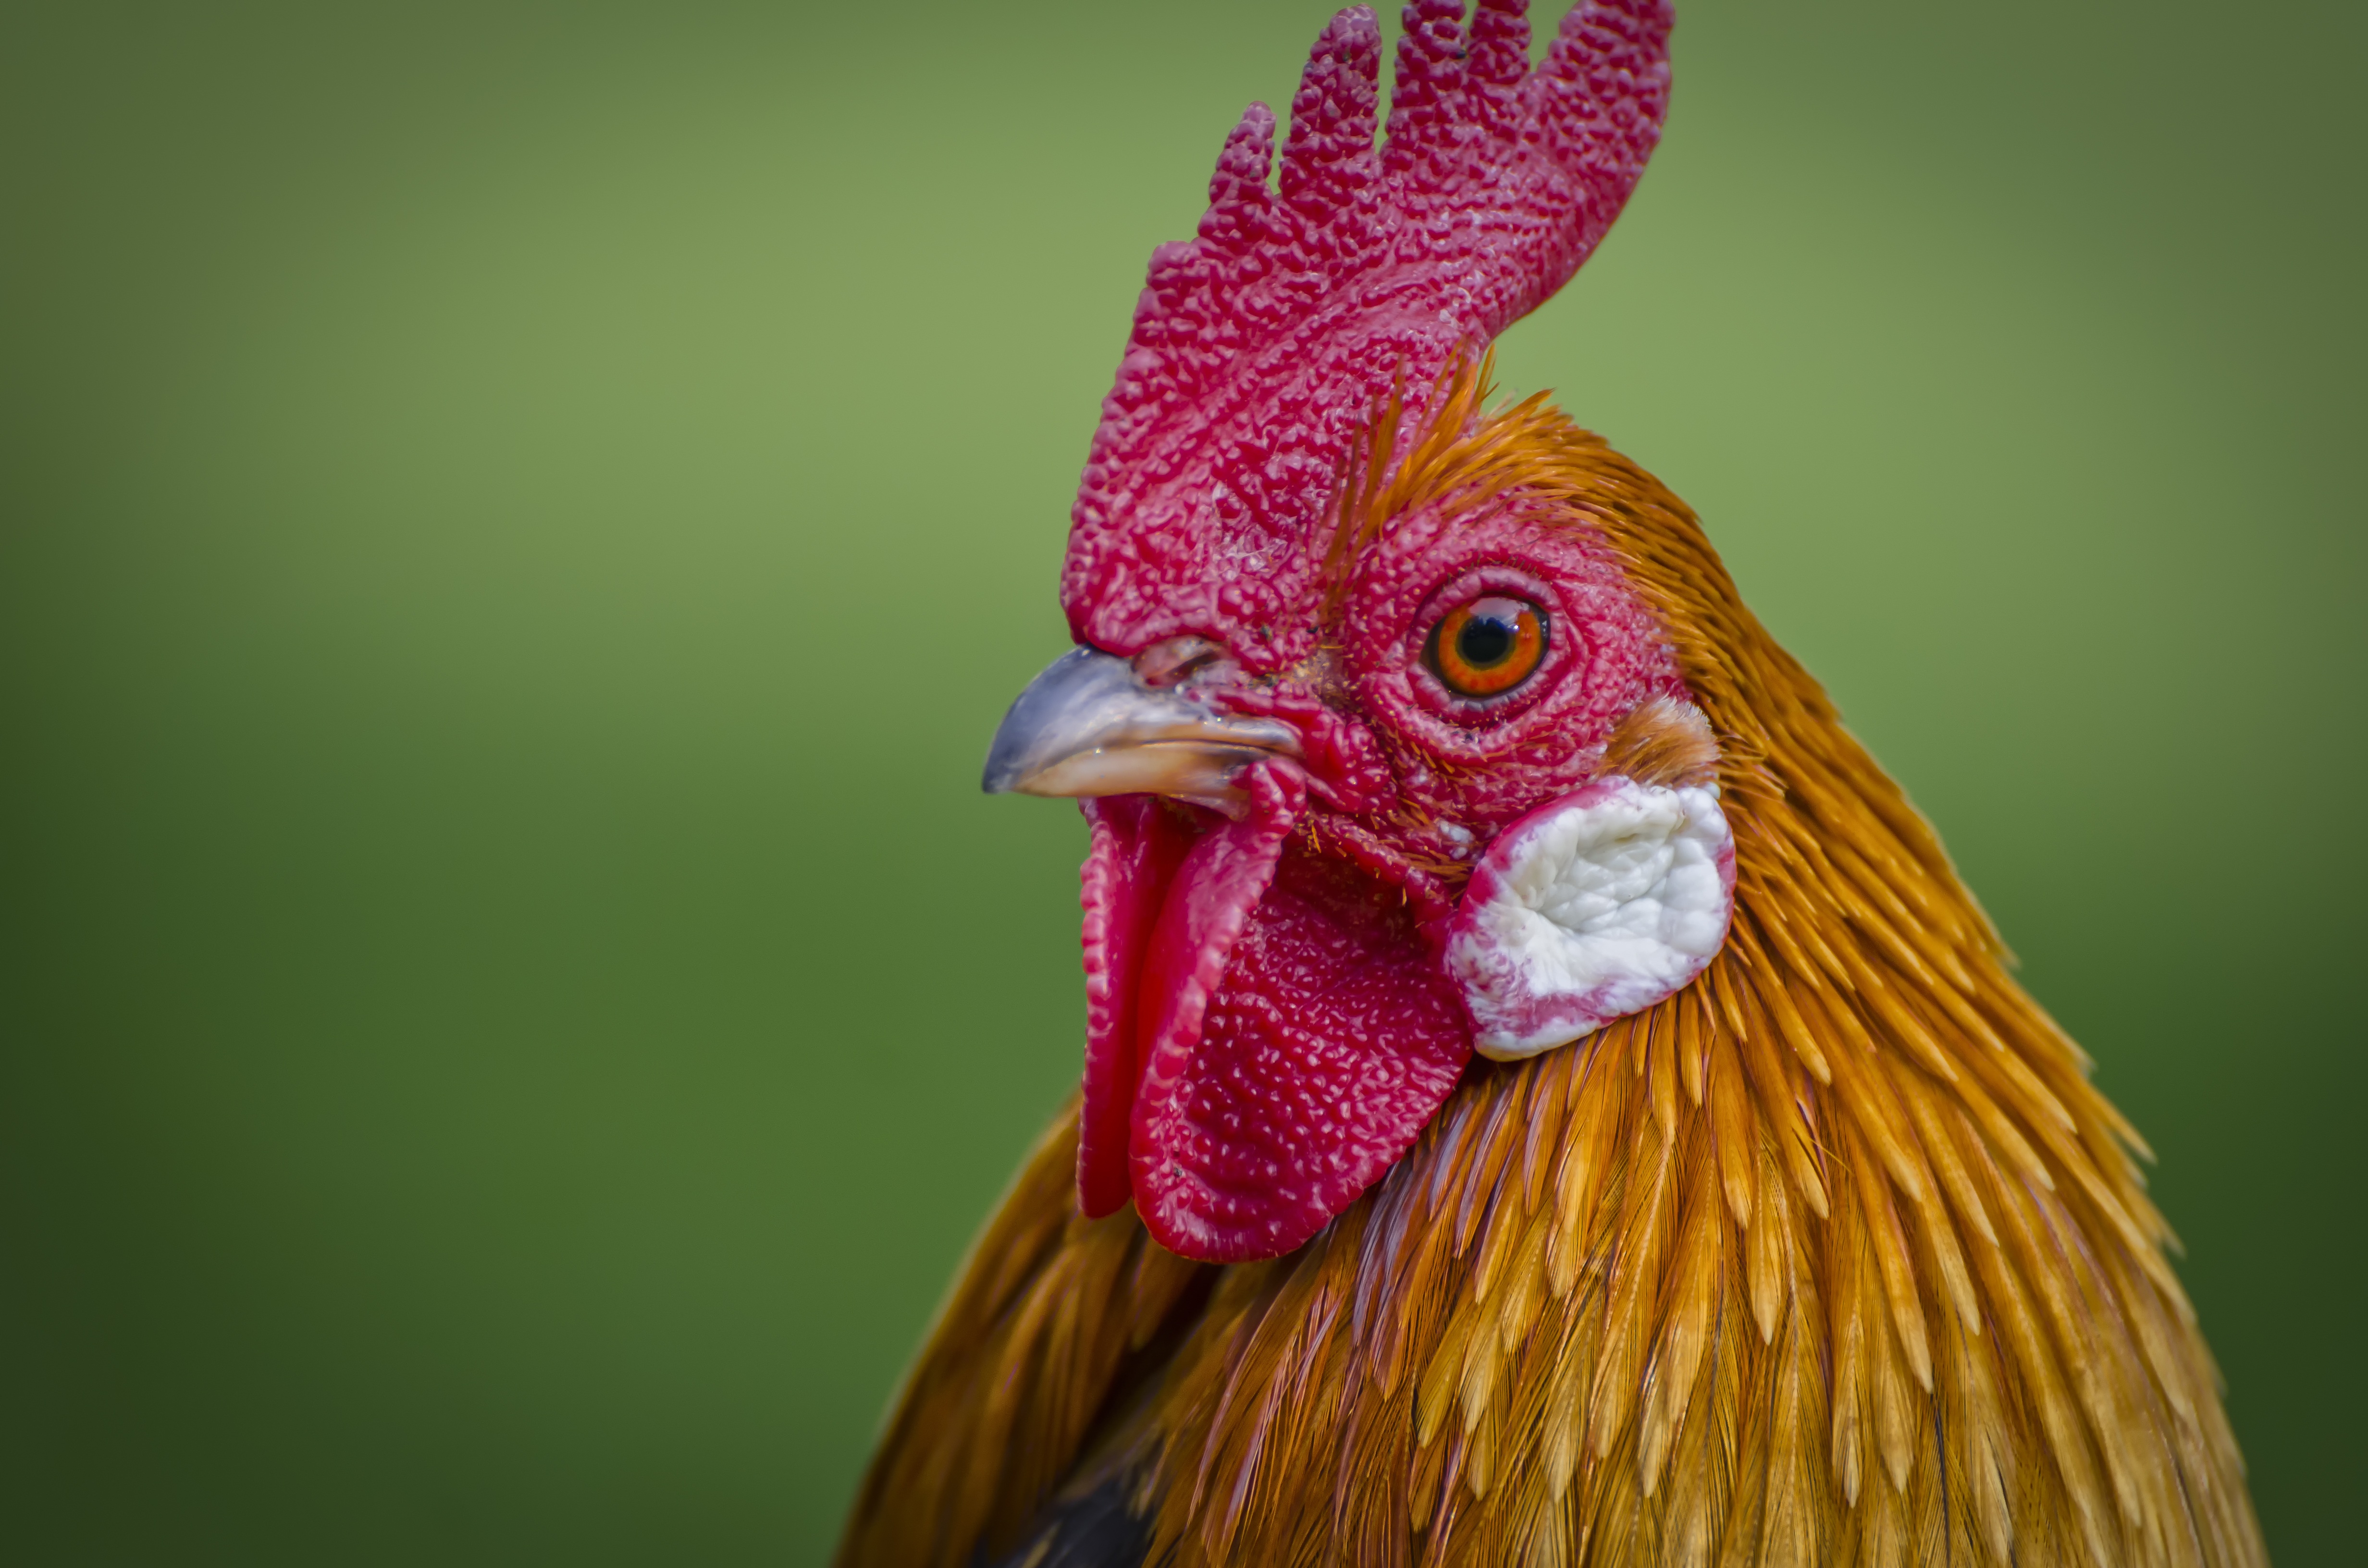
bird, wing, beak, close, chicken, fowl, fauna, rooster, poultry, close up, galliformes, head, vertebrate, bill, hahn, animal world, wildlife photography, animal portrait, phasianidae, comb